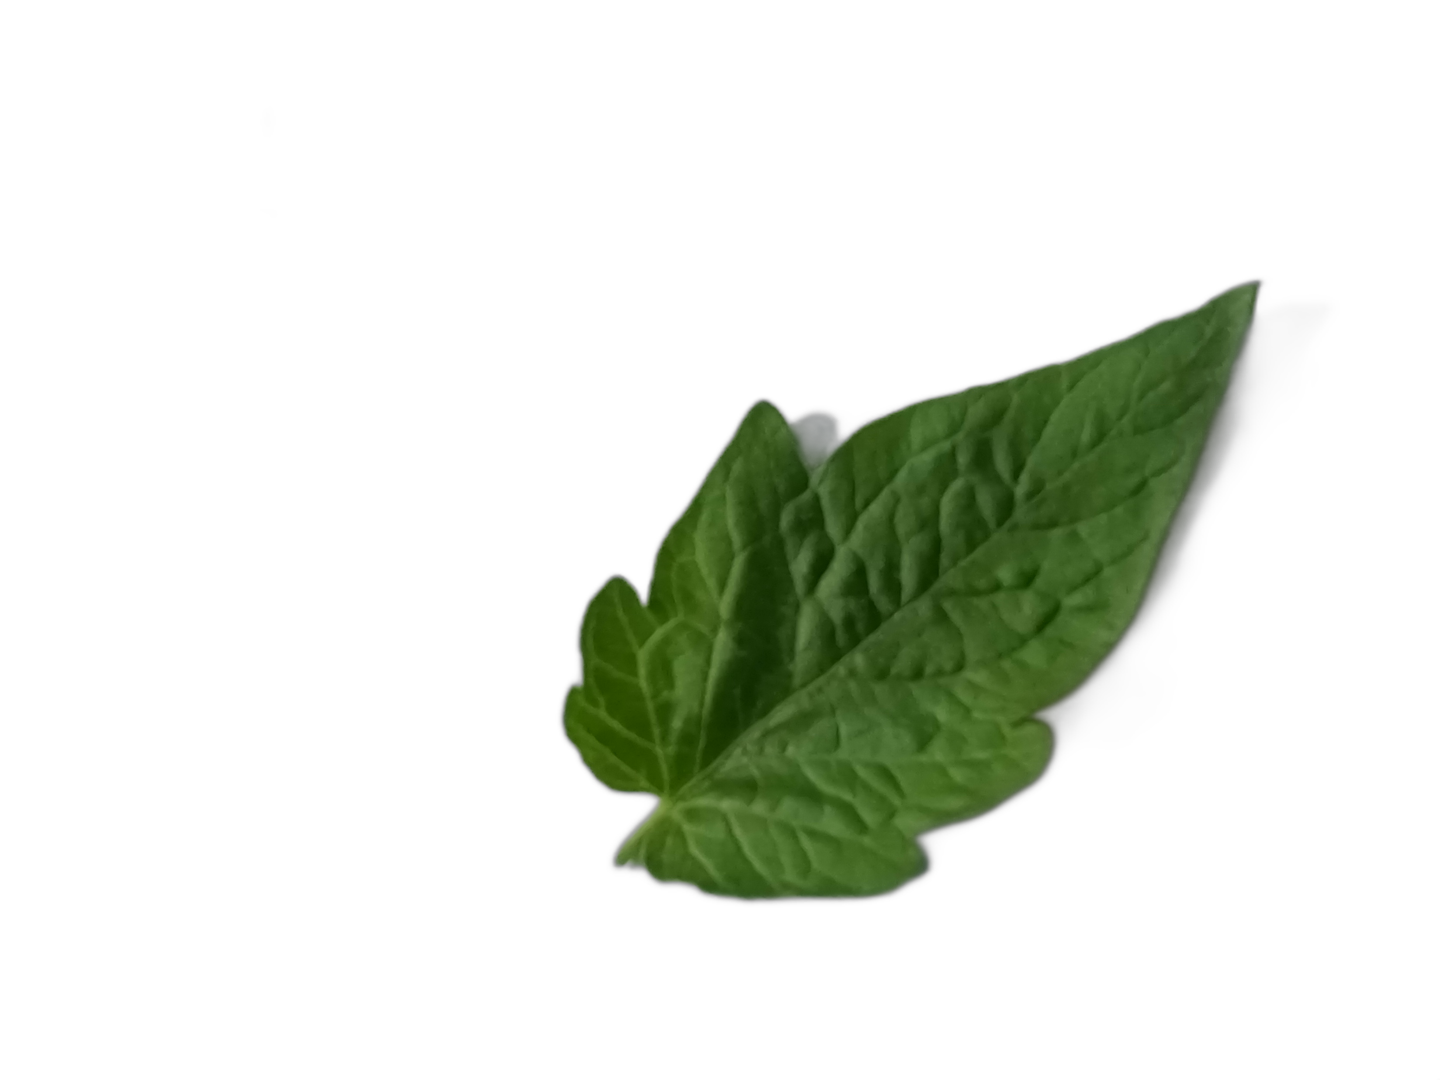
Crop: Tomato
Label: Healthy